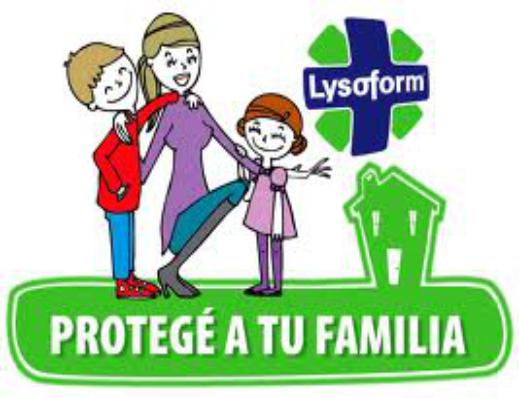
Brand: lysoform
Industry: Necessities